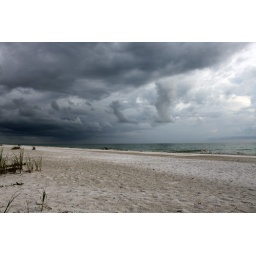
Storm clouds rolling in on the beach just before sunset, Bradenton Beach, Florida.